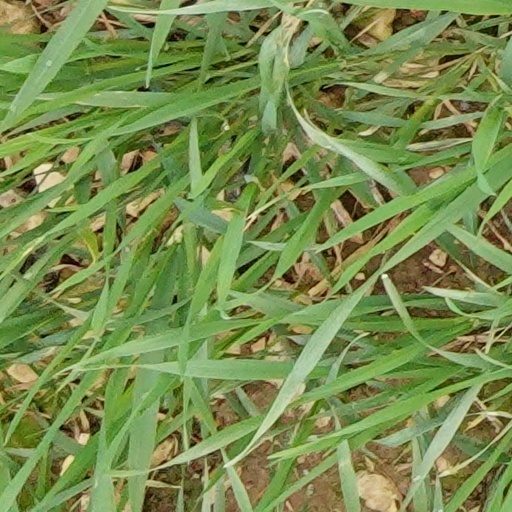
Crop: wheat